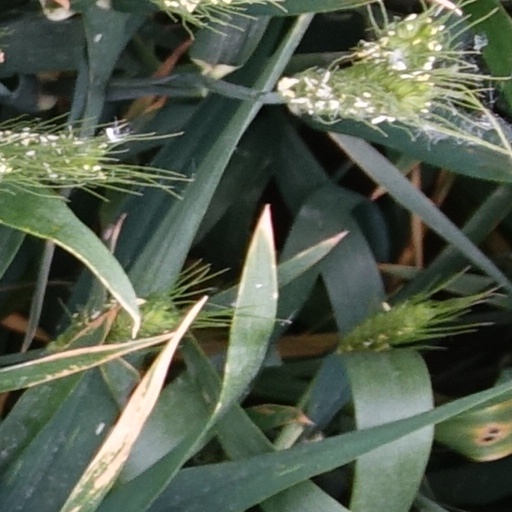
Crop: wheat